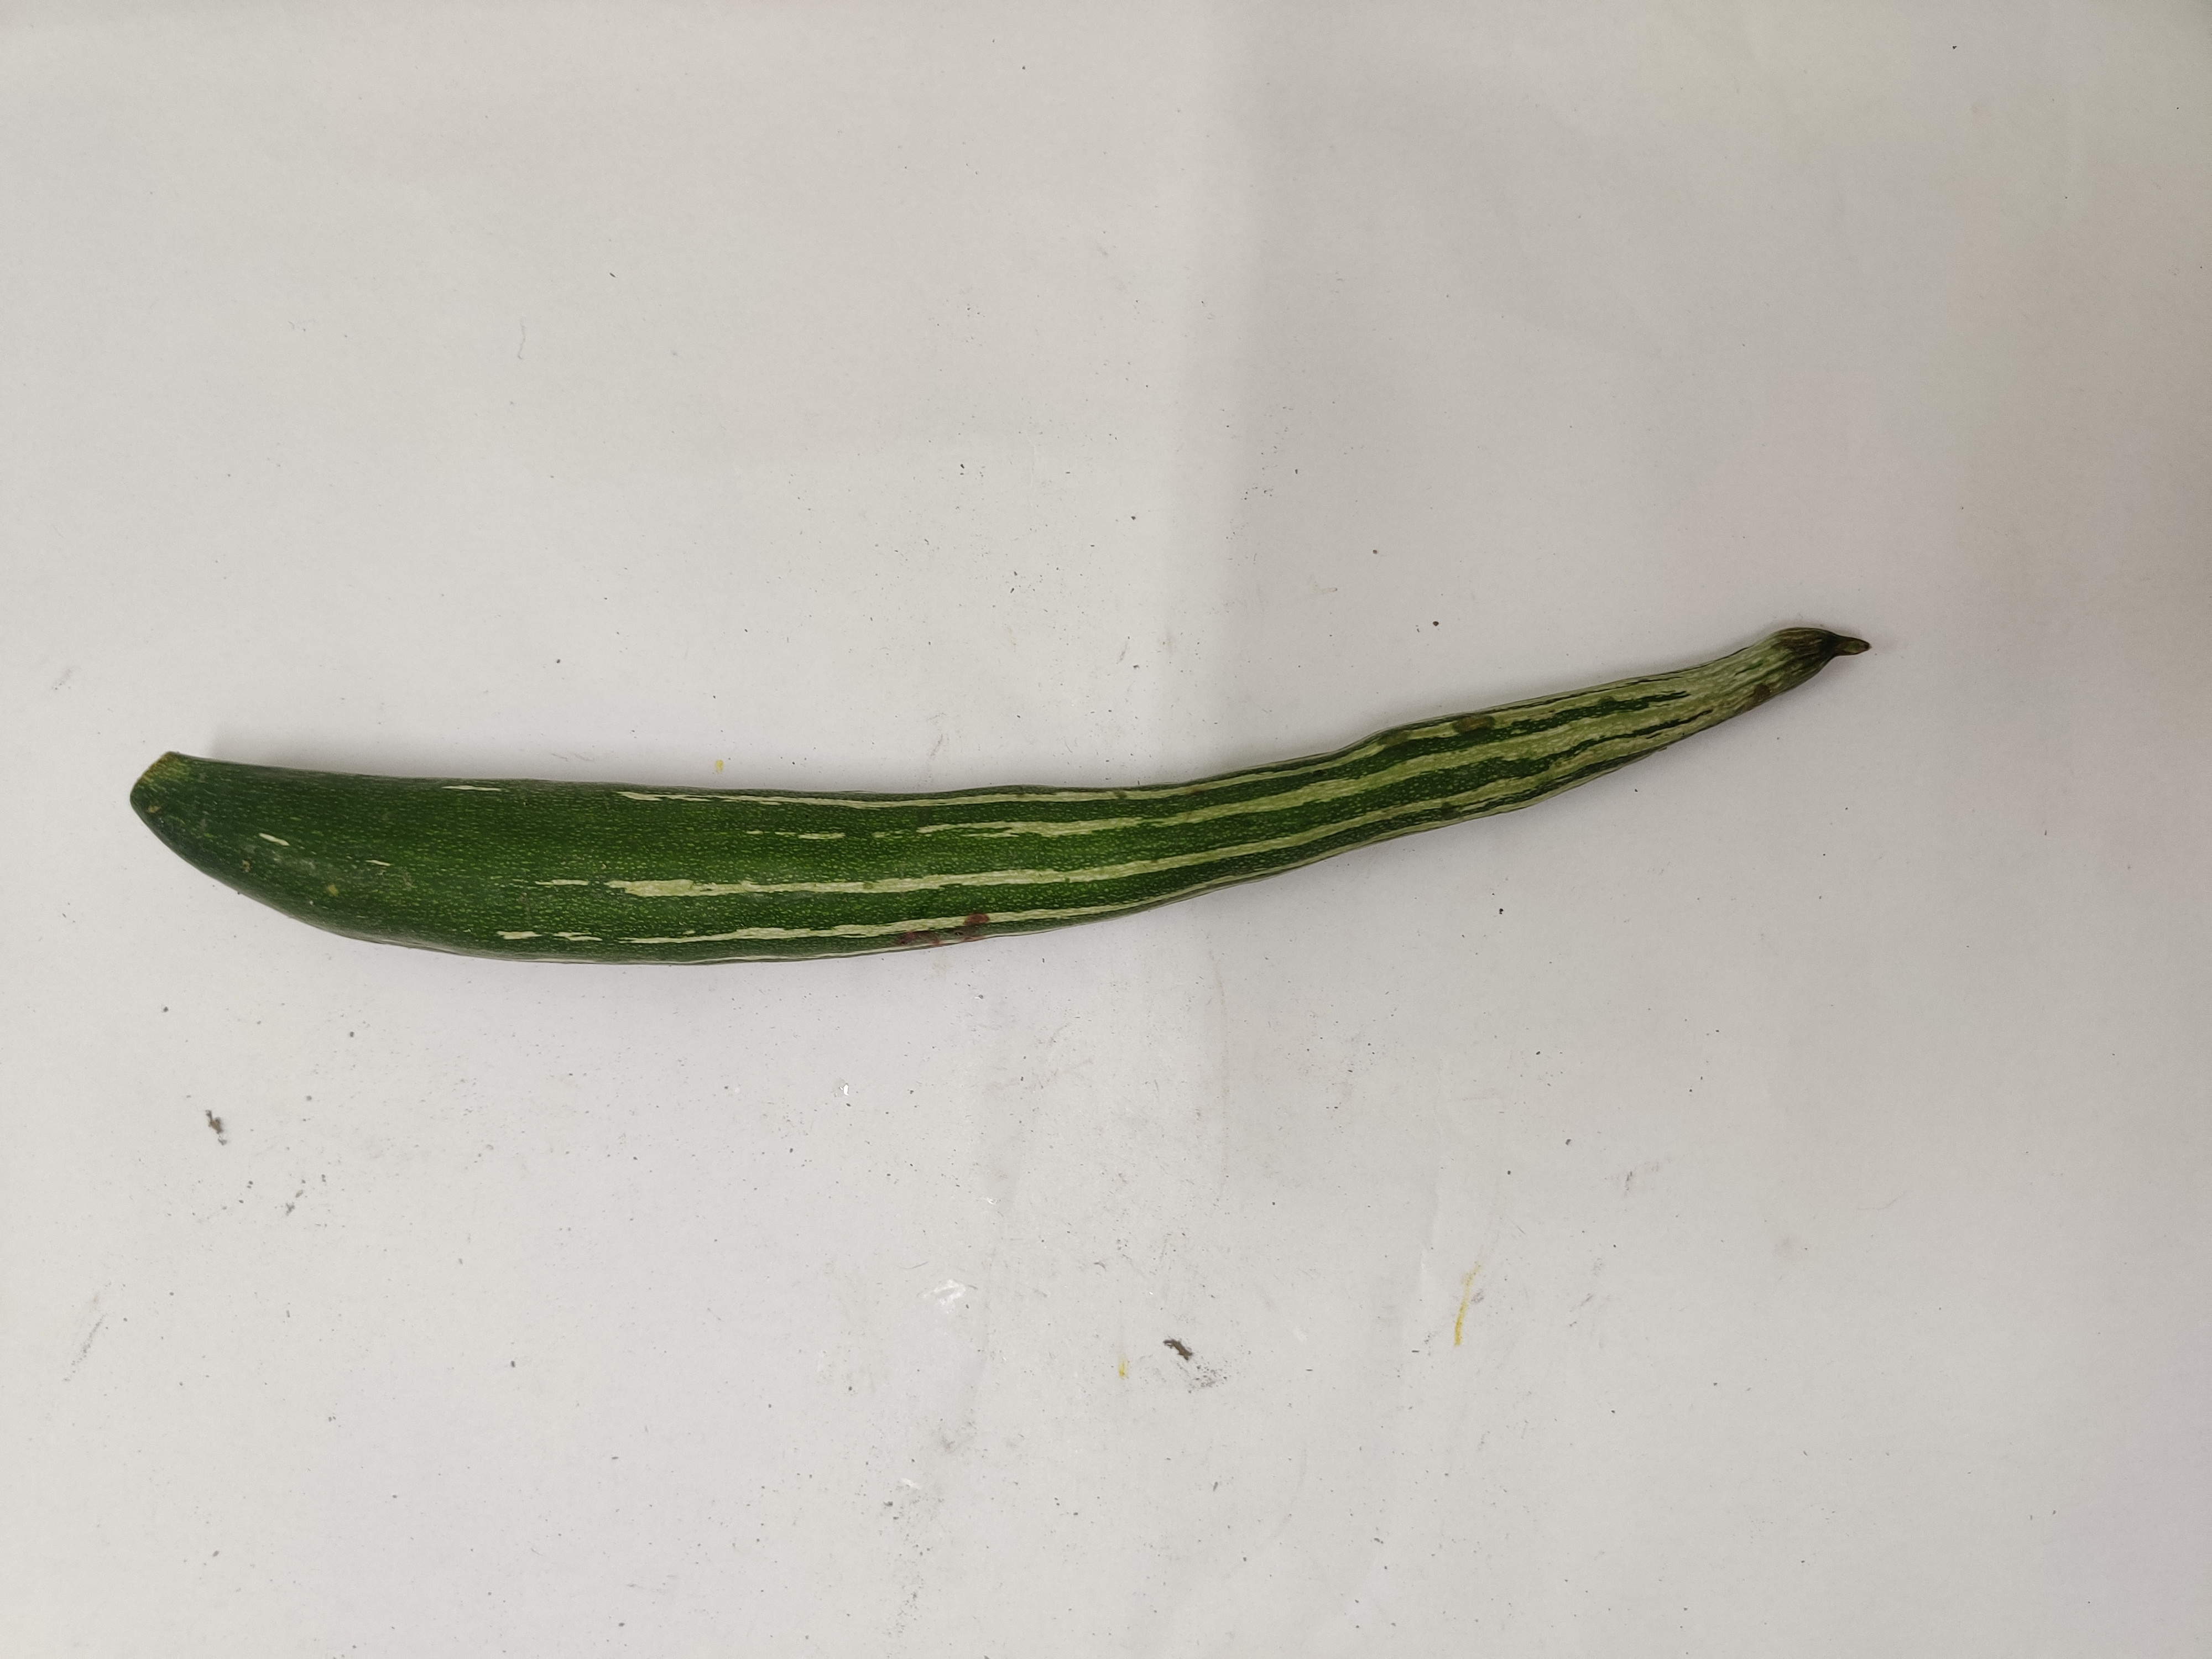
Crop: Snake Gourd
Condition: Damaged